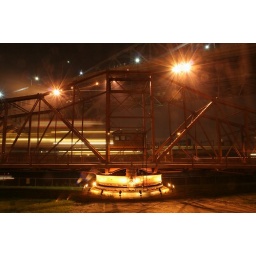
A freighter ship passes the revolving bridge in the flats. Obviously, using a long exposure but, hey, it was dark.